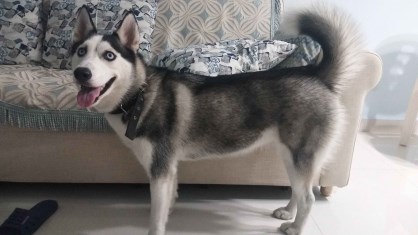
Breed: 1160-n000003-Siberian_husky